Caus Castle

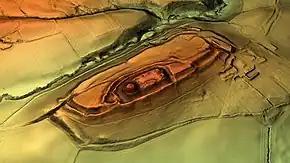
3D view of the digital terrain model

Caus Castle is a ruin of a hill fort and medieval castle in the civil parish of Westbury in the English county of Shropshire. It is situated up on the eastern foothills of the Long Mountain guarding the route from Shrewsbury, Shropshire to Montgomery, Powys, on the border between England and Wales. It was destroyed during the English Civil War and has been in ruins since.